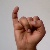
The image shows a hand gesture representing the letter 'I' in Indian Sign Language.